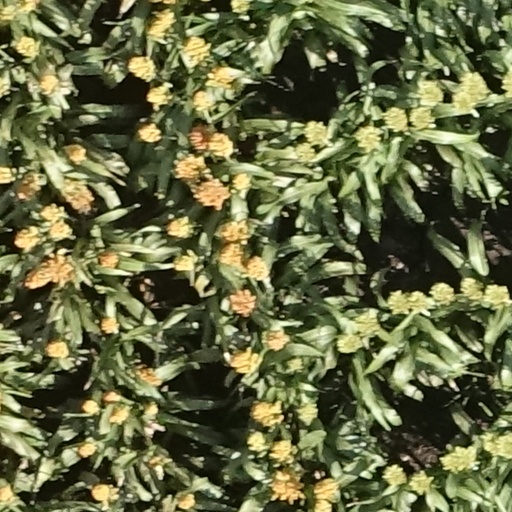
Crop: sorghum